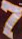
Number: 7